Bechdel test

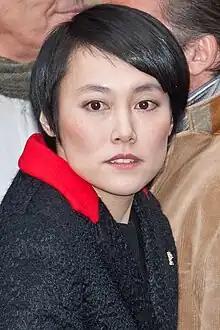
The character Mako Mori (played by Rinko Kikuchi, pictured) inspired an alternative test for measuring female presence in fiction.

The "Kumbalangi Test" asks if a film features a man who talks to any other person about anything other than anger and vulnerability. It was proposed in an essay and named for the Malayalam language film Kumbalangi Nights.